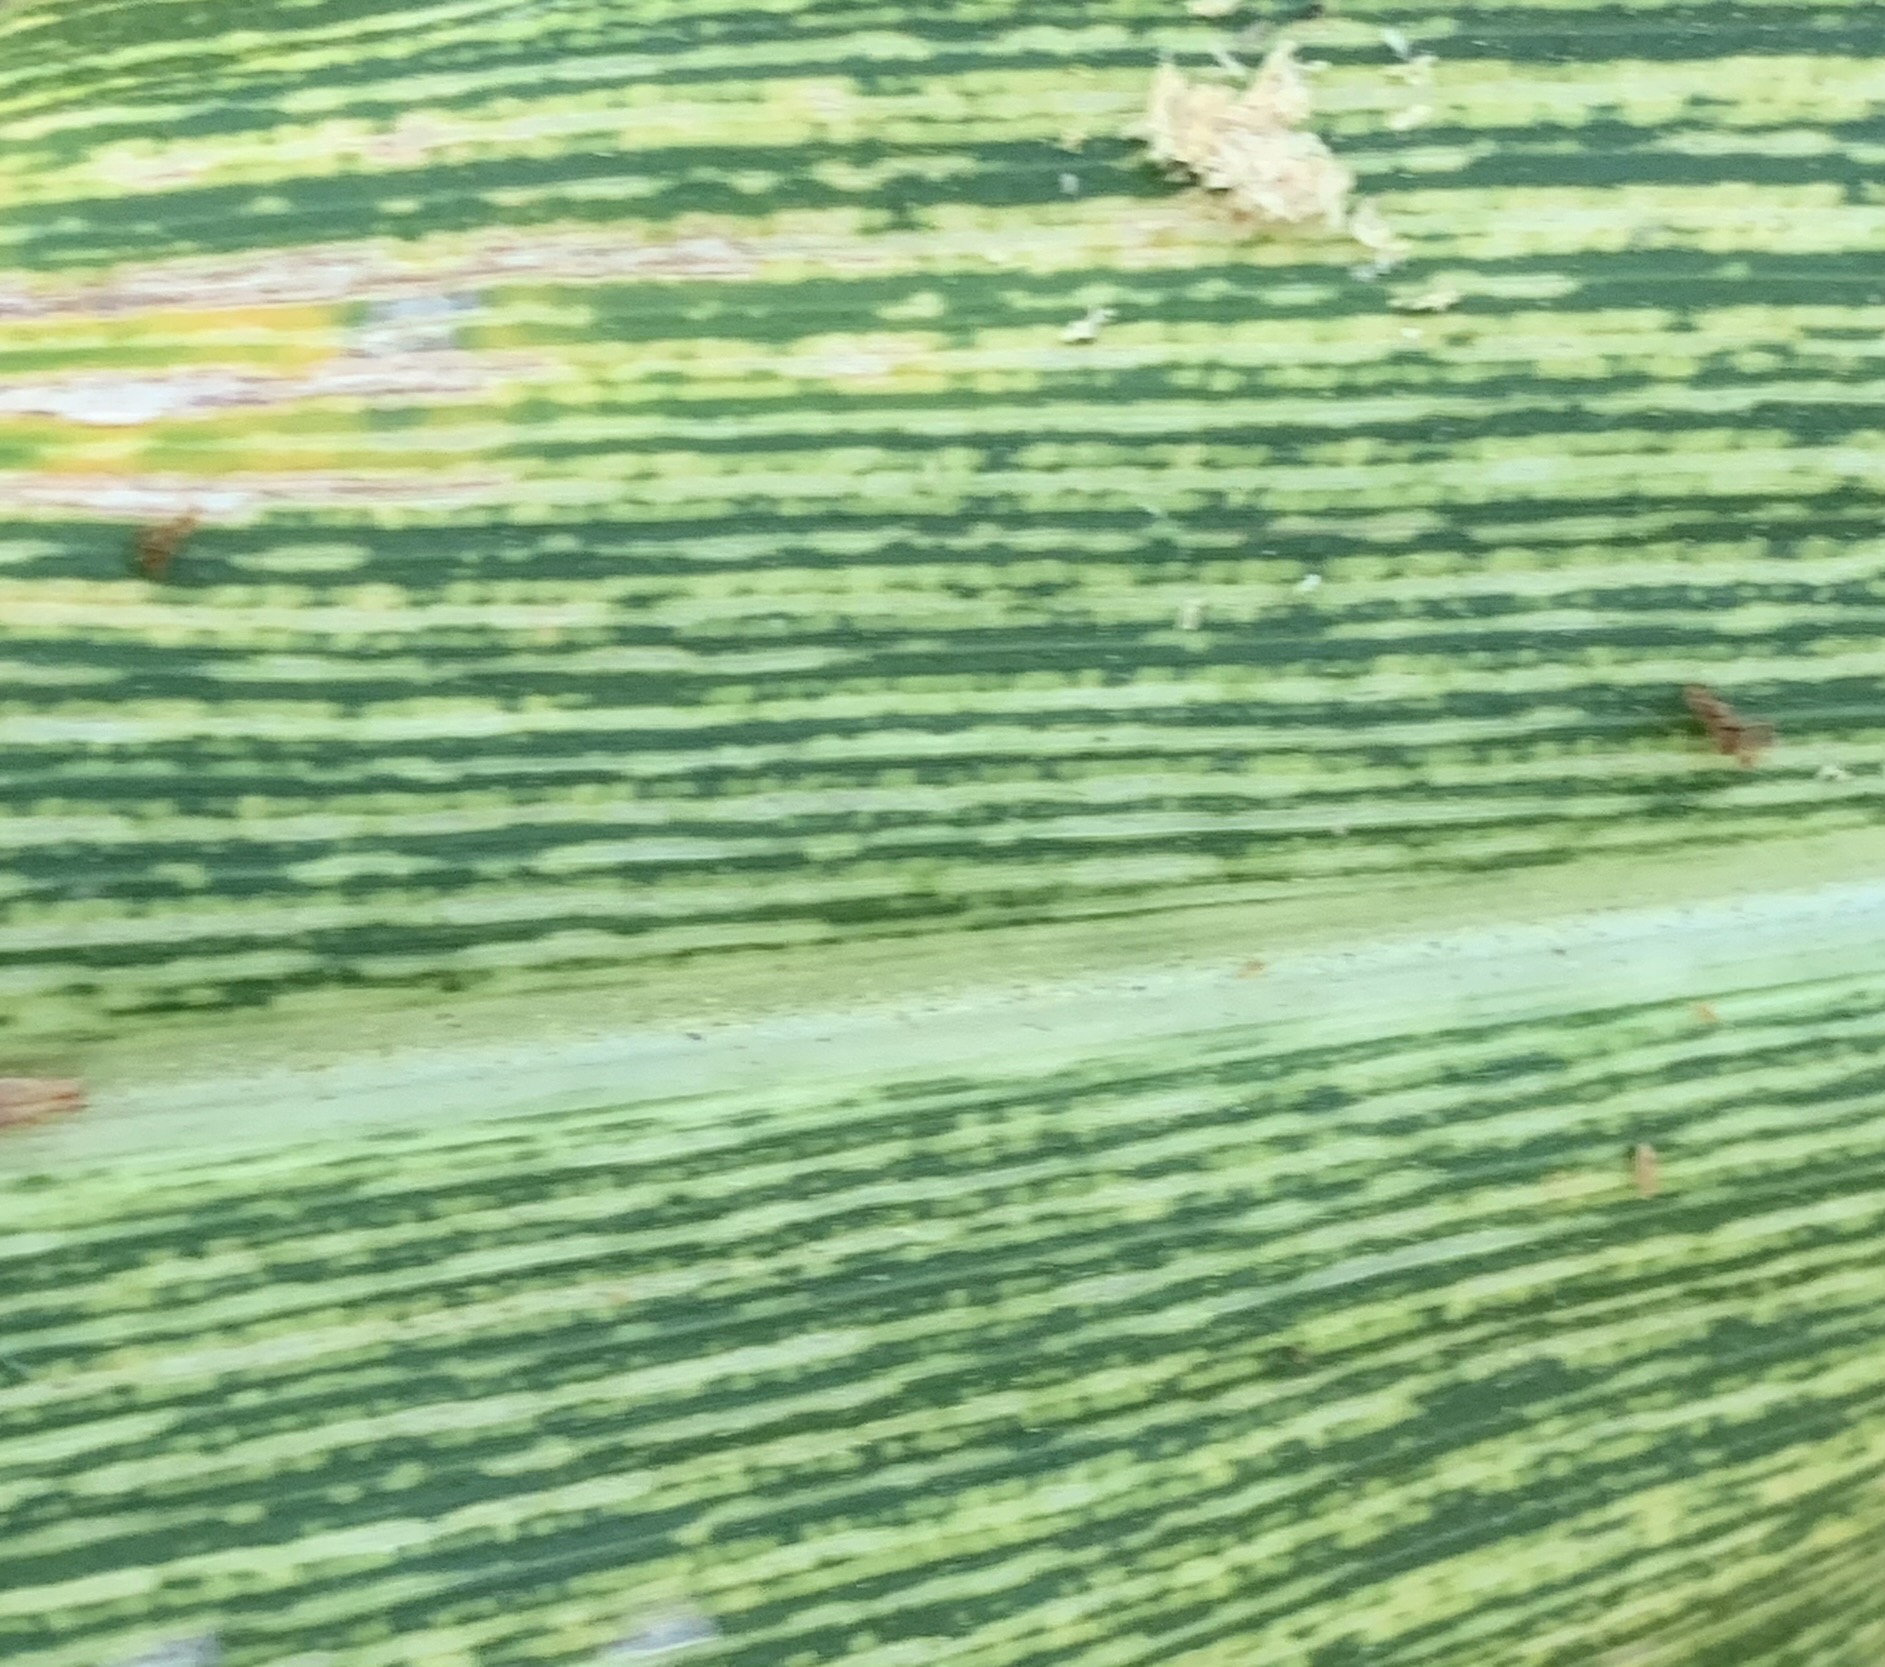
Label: MSV